History of Finland

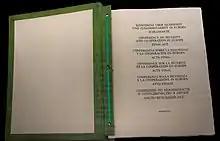
Helsinki Accords Treaty

Nationalist sentiment remaining from the Civil War developed into the proto-Fascist Lapua Movement in 1929. Initially the movement gained widespread support among anti-Communist Finns, but following a failed coup attempt in 1932 it was banned and its leaders imprisoned.